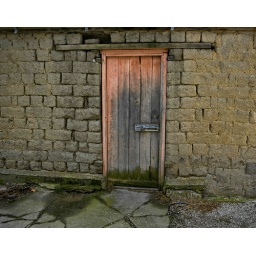
A door in an old mudbrick building